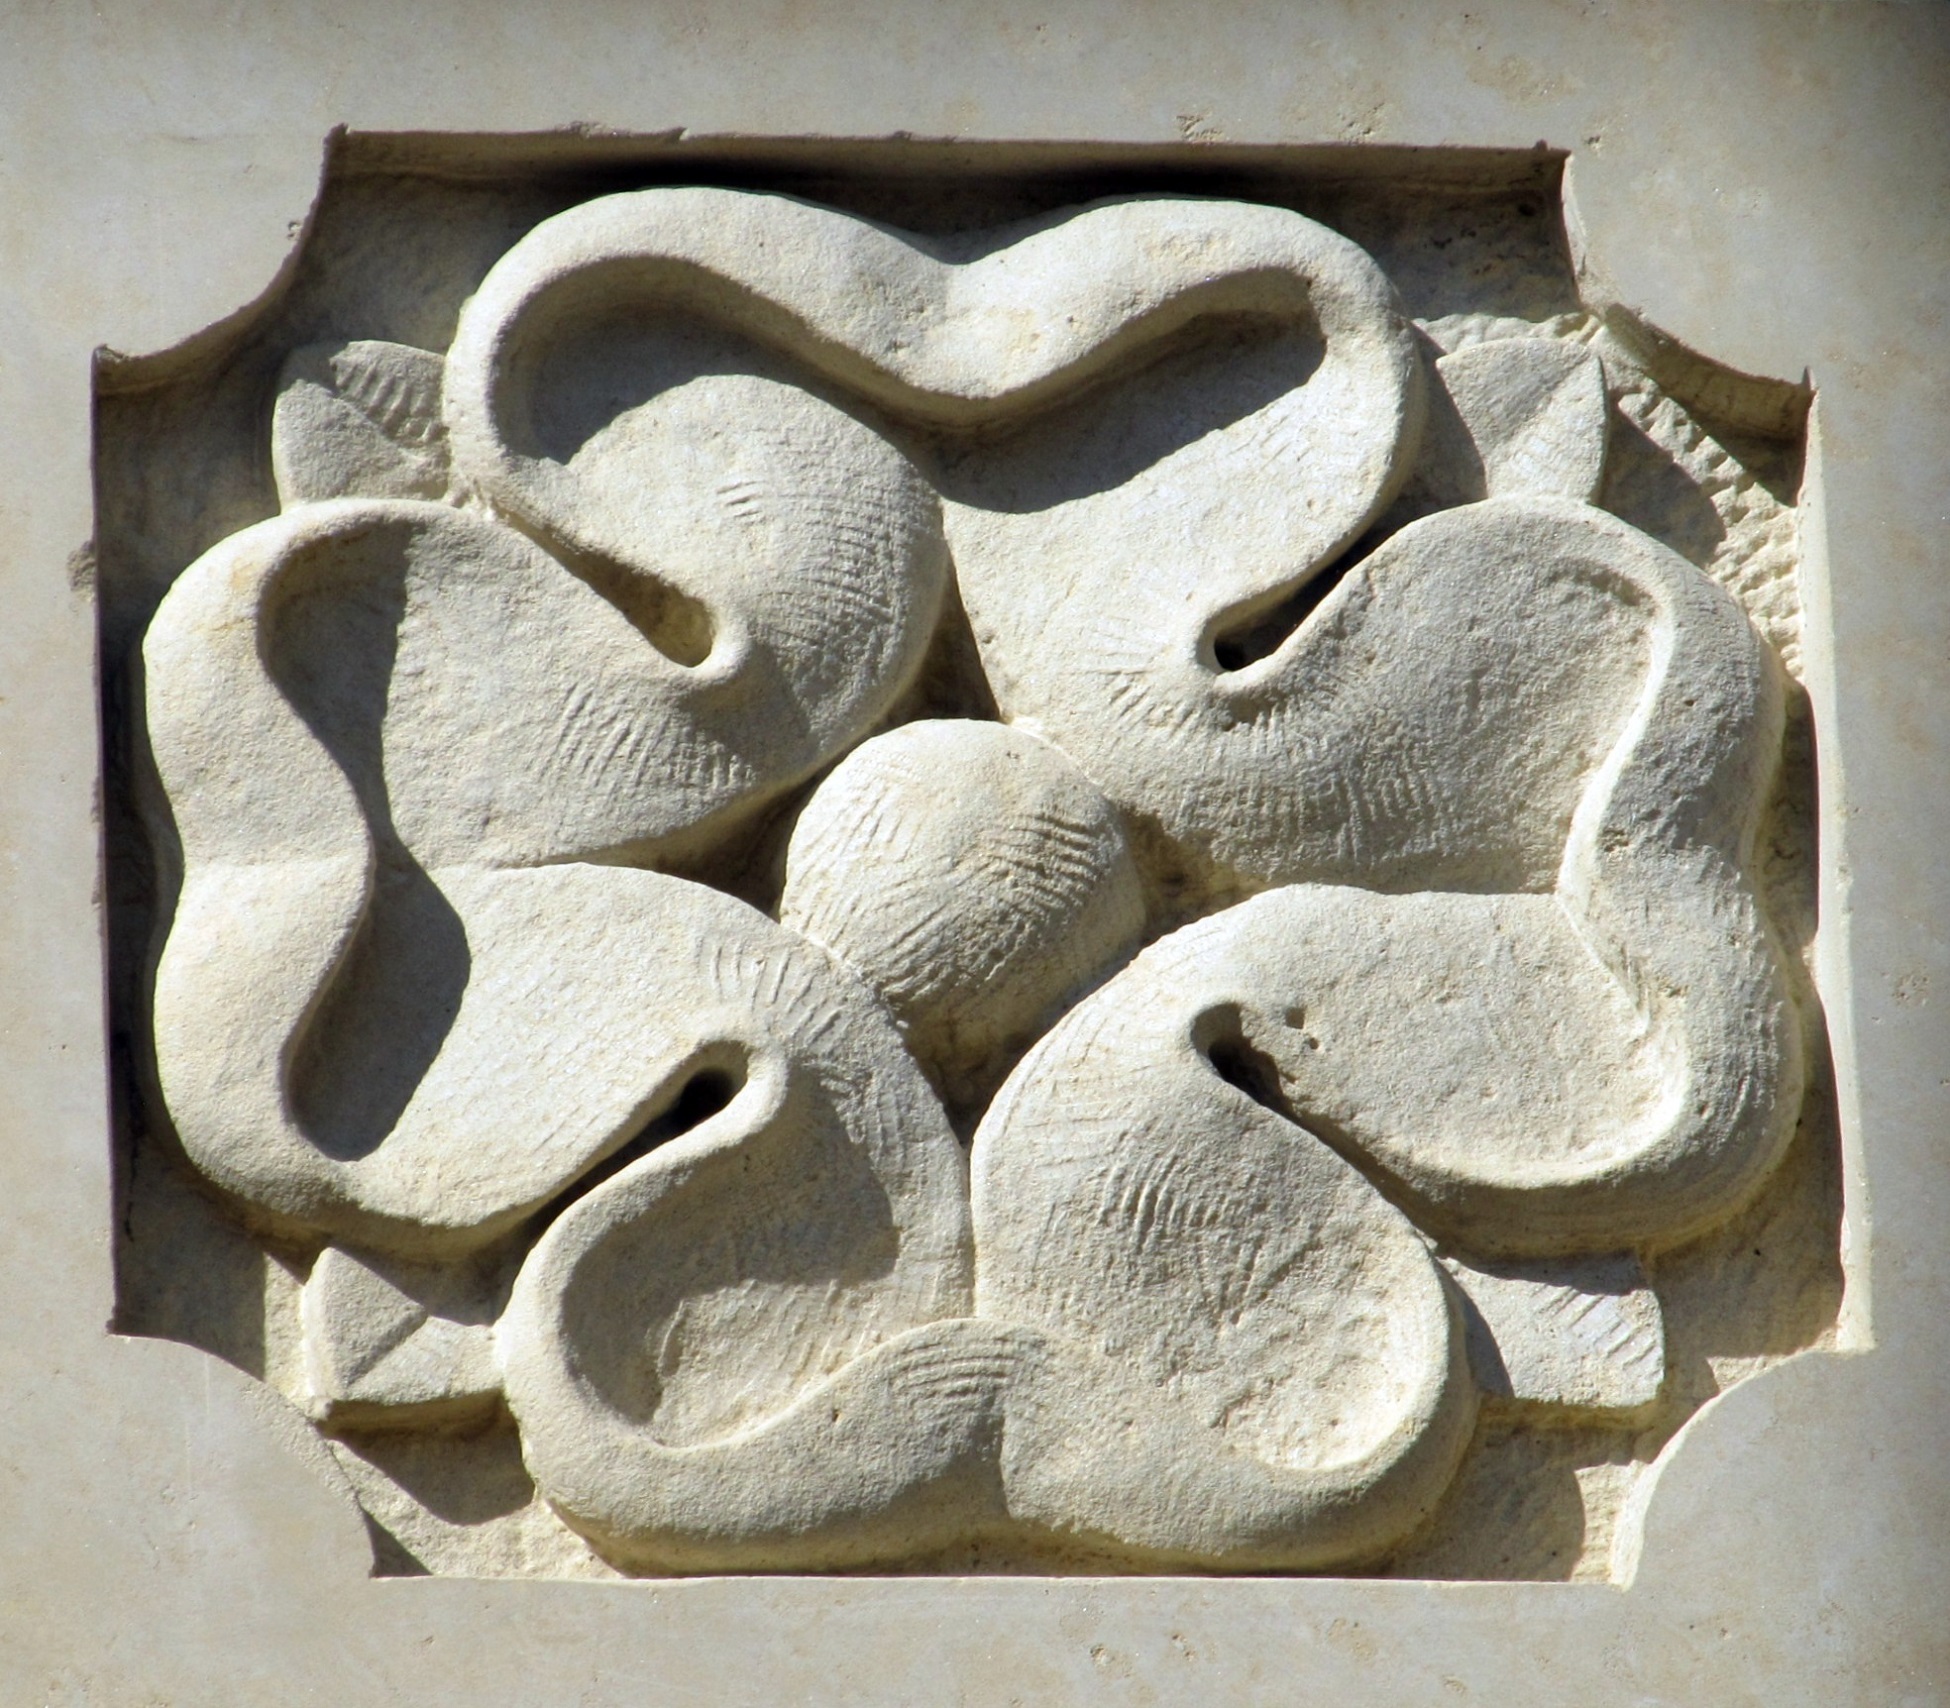
rock, architecture, wood, stone, artistic, material, clover, ornament, sculpture, art, temple, cement, carving, relief, stone carving, ancient history